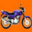
Label: motorcycle